Cat worm infections

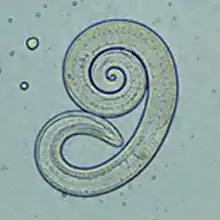
Trichinella larva

Infestation with trichinella (especially "trichinella spiralis") is very rare in cats in Central Europe. Trichinae occur worldwide and have no developmental phase in the outside world. Infection occurs through ingestion of larval meat. The larvae bore into the wall of the small intestine where they develop into adult worms. The larvae released by the females enter the skeletal muscles via lymph or blood, where as a holding stage they are the source of infection for other carnivorous and omnivorous animals.